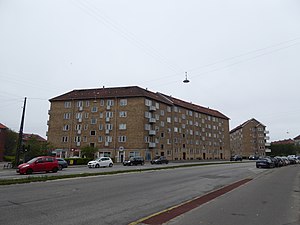
Tuborgvej / Væsentlige bygninger på vejen
En del af AKB's afdeling Bispevænget.
Tuborgvej er en flere km lang vej, der begynder på Ydre Østerbro som en afgrening/sidegade til Strandvejen og fortsætter mod vest ind på Nørrebro m.v.